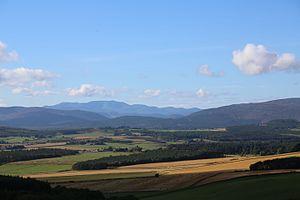
Cromar est une région de l’Aberdeenshire, au nord-est de l’Écosse, également connu sous le nom de Howe of Cromar.